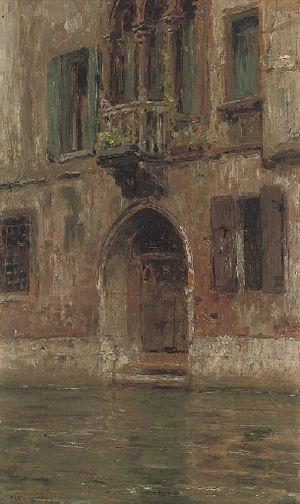
George Gordon Byron, 6ᵉ baron Byron, généralement appelé Lord Byron [lɔːd ˈbaɪɹən], est un poète britannique, né le 22 janvier 1788 à Londres et mort le 19 avril 1824 à Missolonghi, en Grèce, alors sous domination ottomane. Il est l'un des plus illustres poètes de l'histoire littéraire de langue anglaise. Bien que classique par le goût, il représente l'une des grandes figures du romantisme de langue anglaise, avec Robert Southey, Wordsworth, Coleridge, Percy Bysshe Shelley et Keats.
Venise est une ville côtière du nord-est de l'Italie, sur les rives de la mer Adriatique. Elle s'étend sur un ensemble de 121 petites îles séparées par un réseau de canaux et reliées par 435 ponts. Située au milieu de la lagune vénète, entre les estuaires du Pô et du Piave, Venise est renommée pour cet emplacement exceptionnel ainsi que pour son architecture et son patrimoine culturel, qui lui valent une inscription au patrimoine mondial de l'UNESCO.